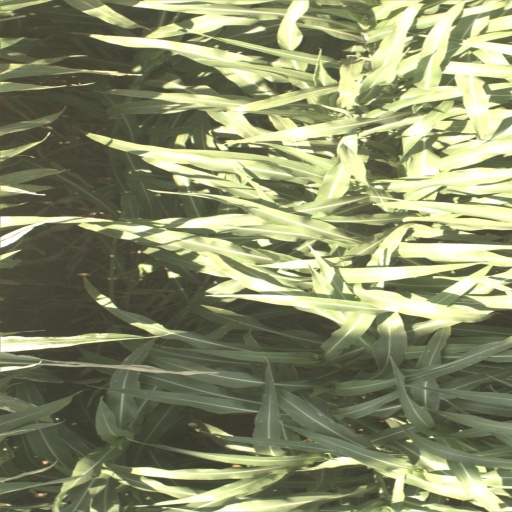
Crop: sorghum